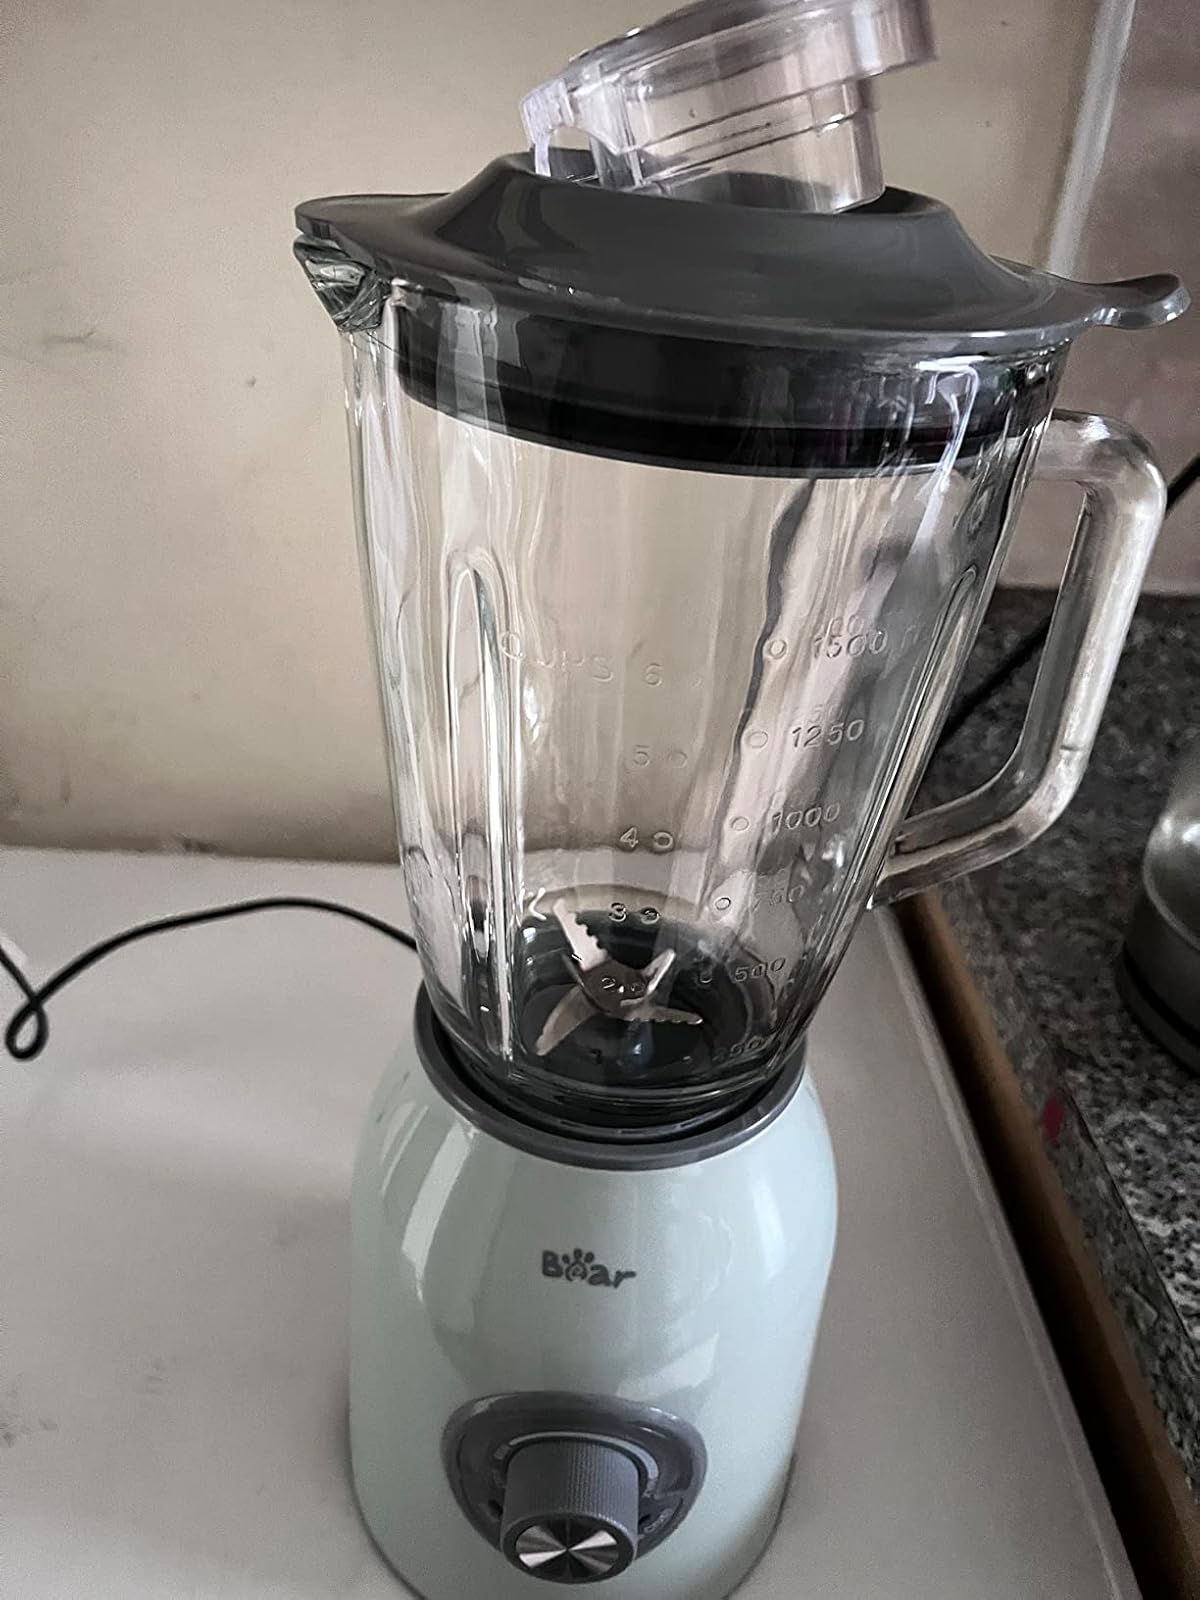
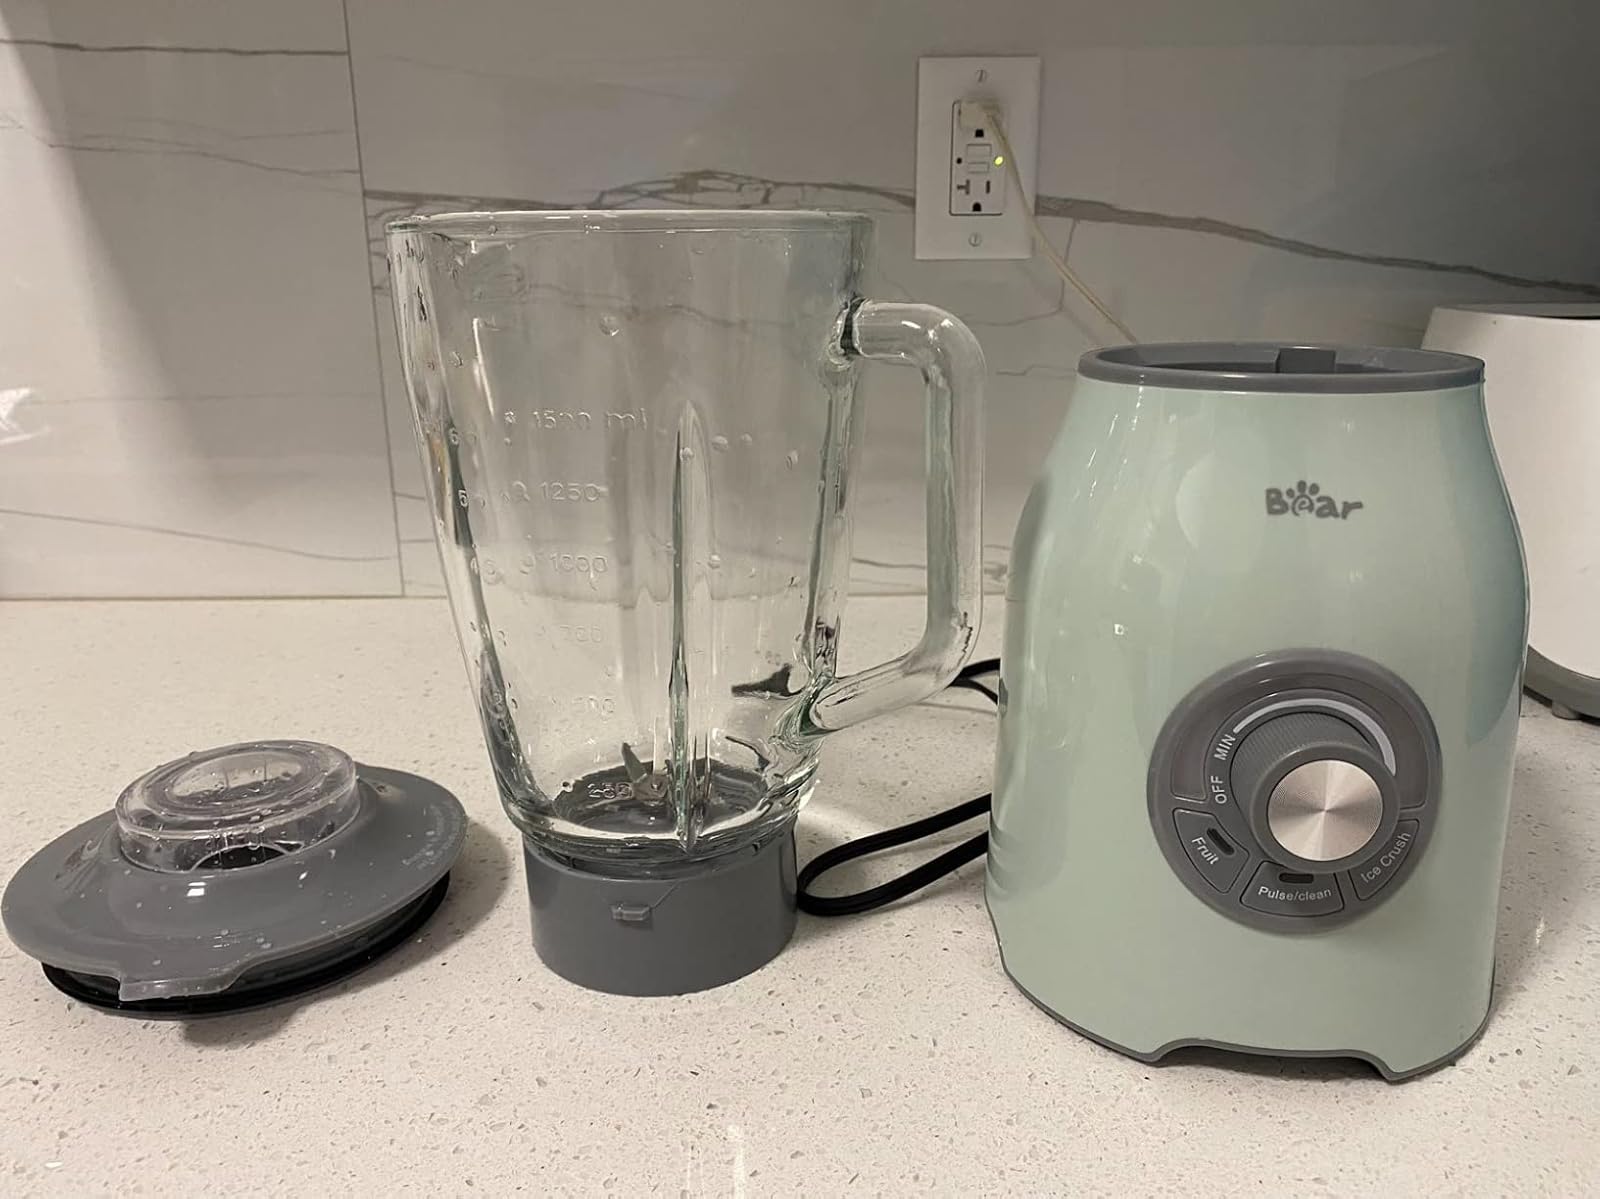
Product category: items_blender
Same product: yes